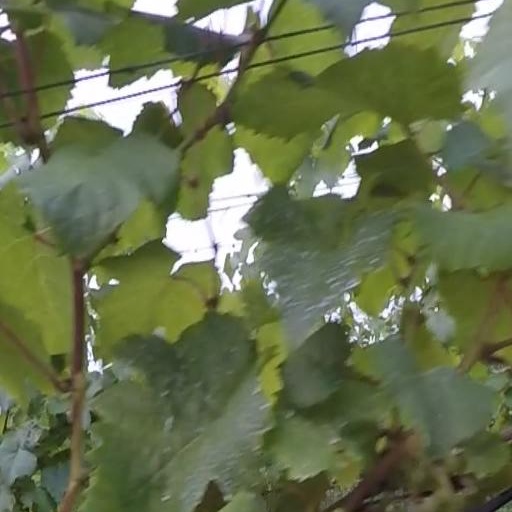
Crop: grape